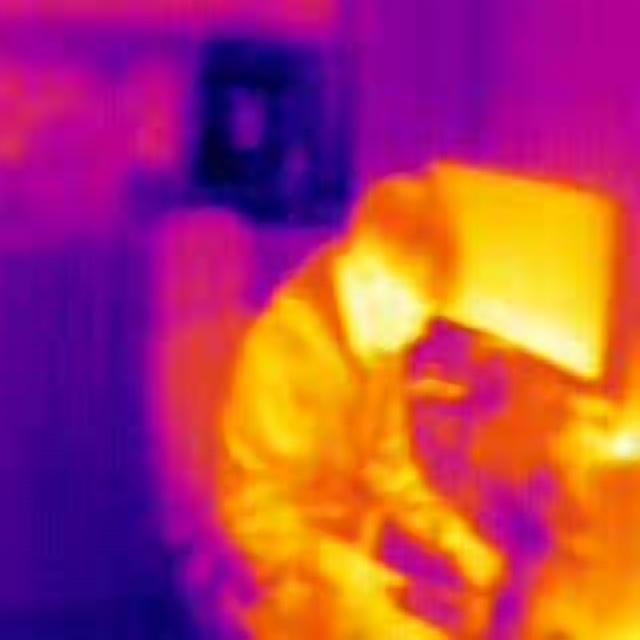
Detected objects:
label: person